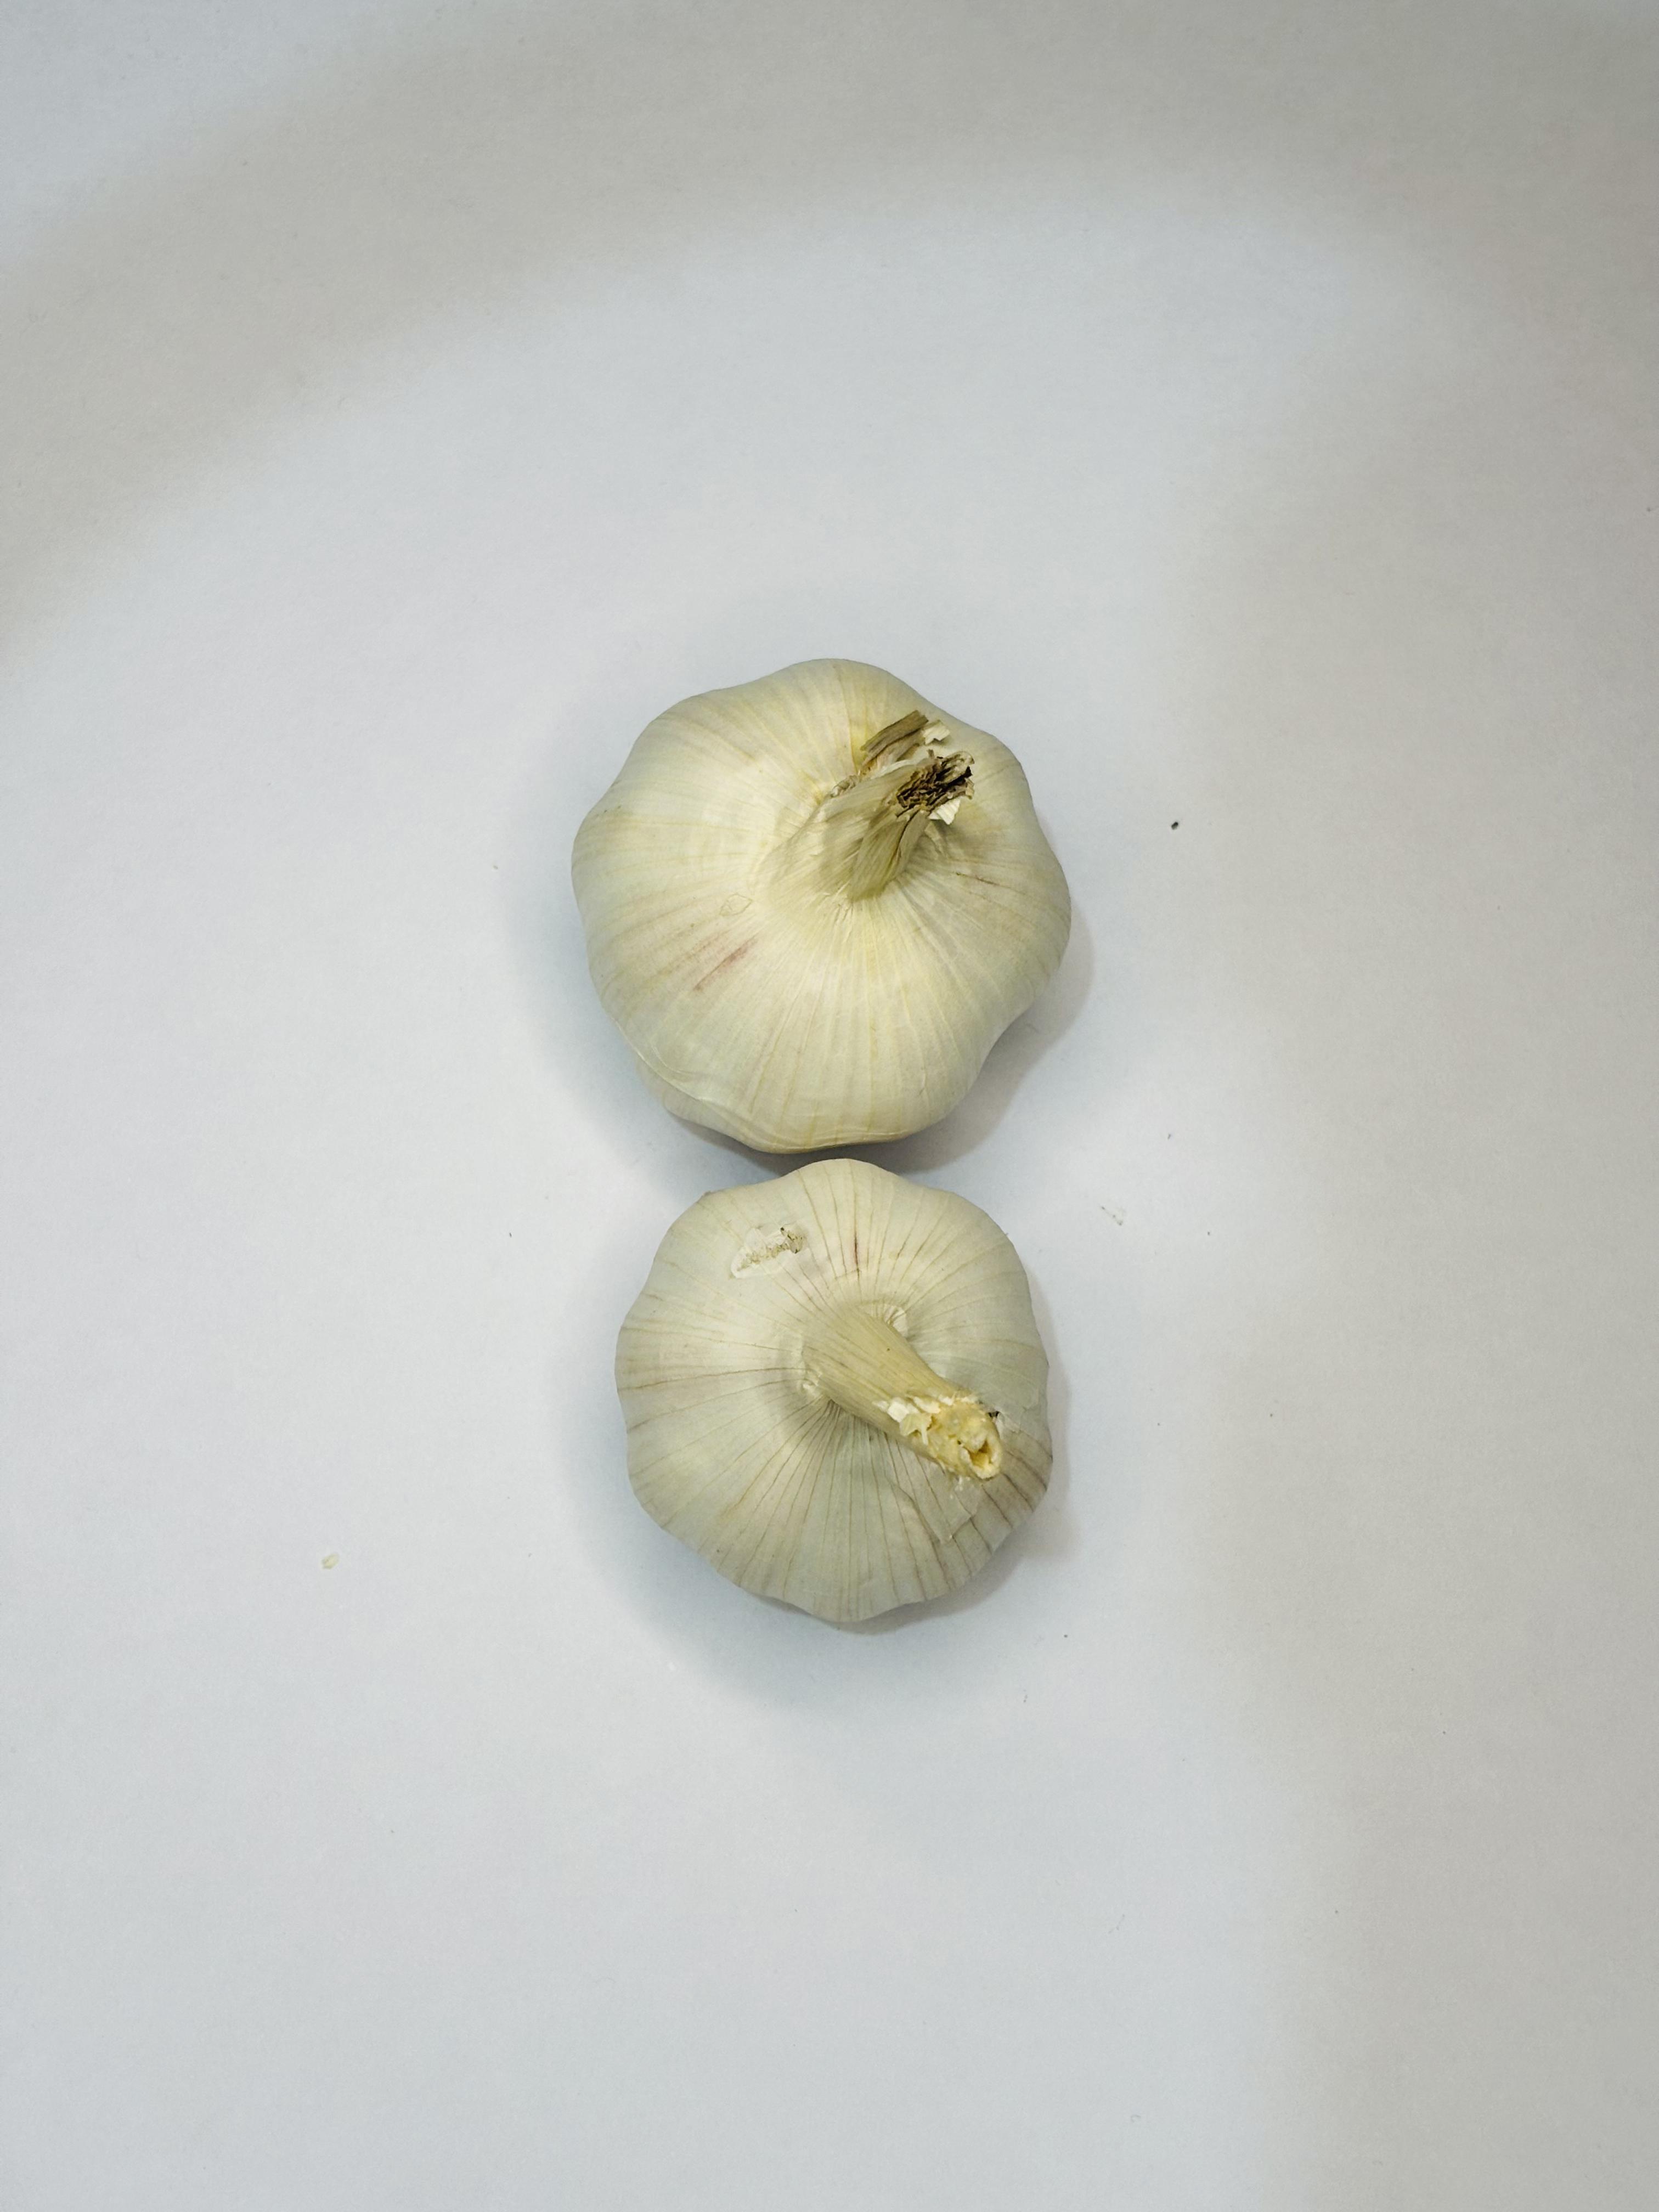
Label: Garlic